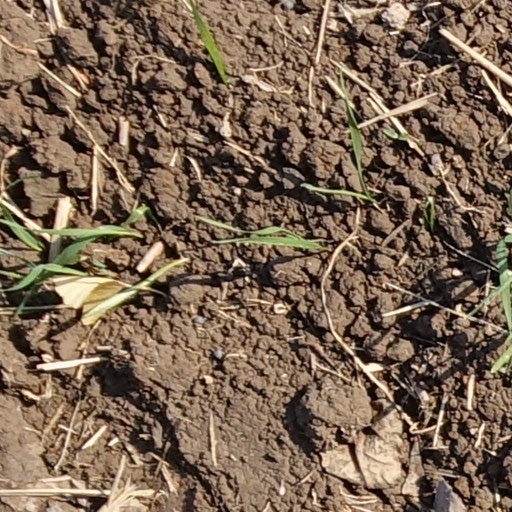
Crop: wheat